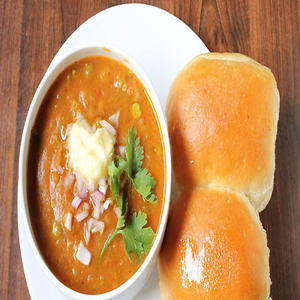
Dish: pavbhaji